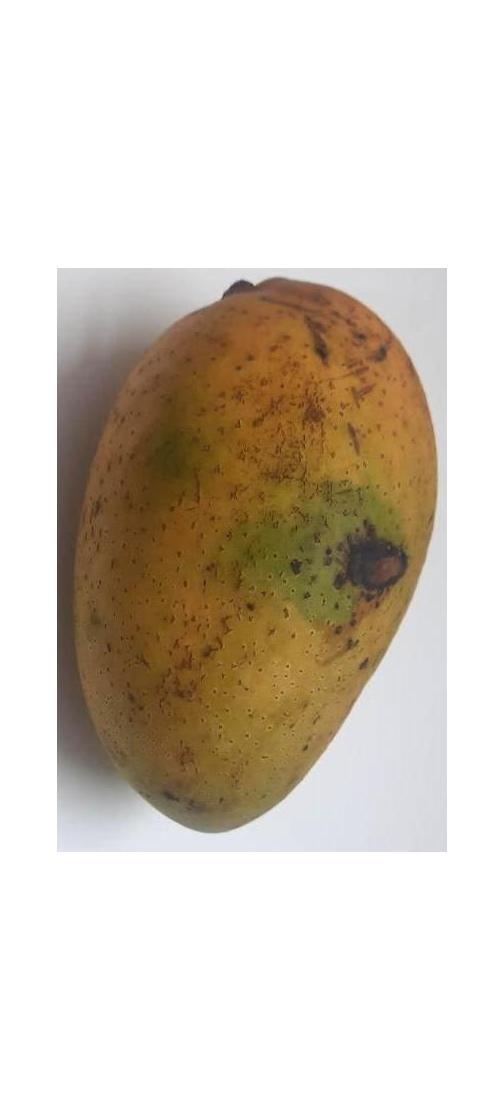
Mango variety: Ashshina Classic